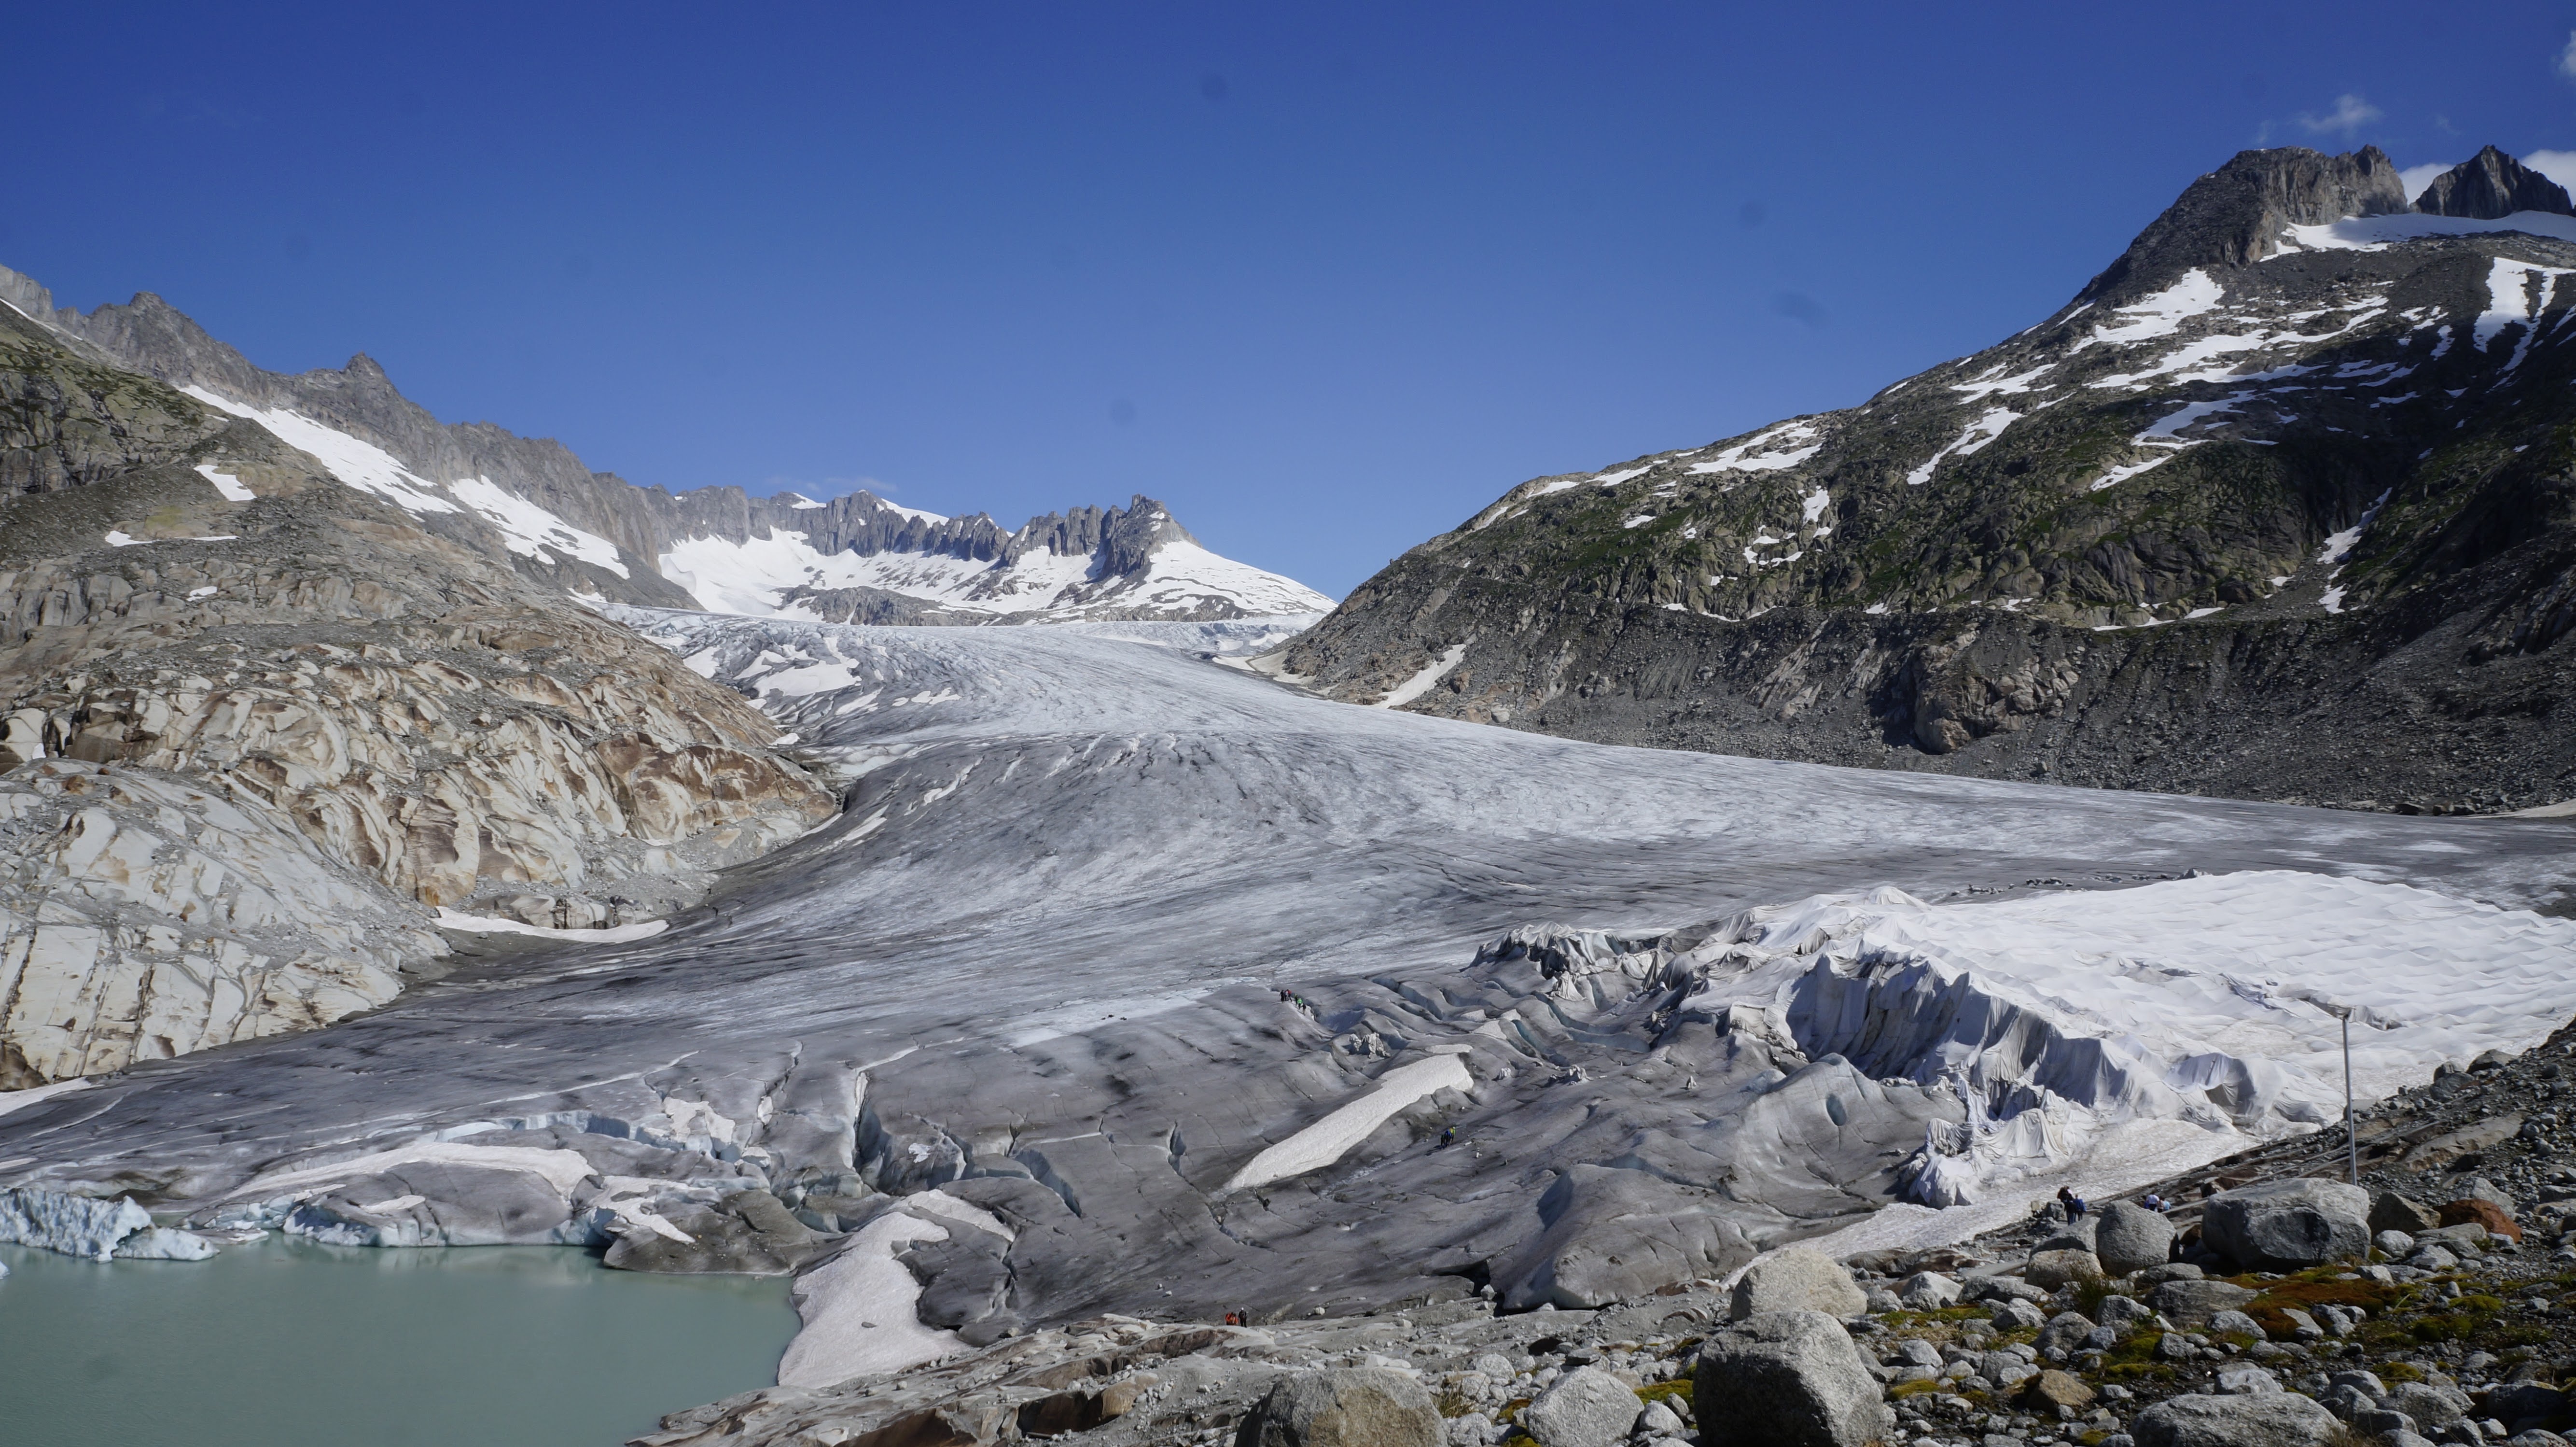
landscape, nature, mountain, snow, adventure, mountain range, europe, glacier, ridge, geology, mountains, alps, plateau, fell, cirque, moraine, landform, mountain pass, geographical feature, mountainous landforms, glacial landform, geological phenomenon